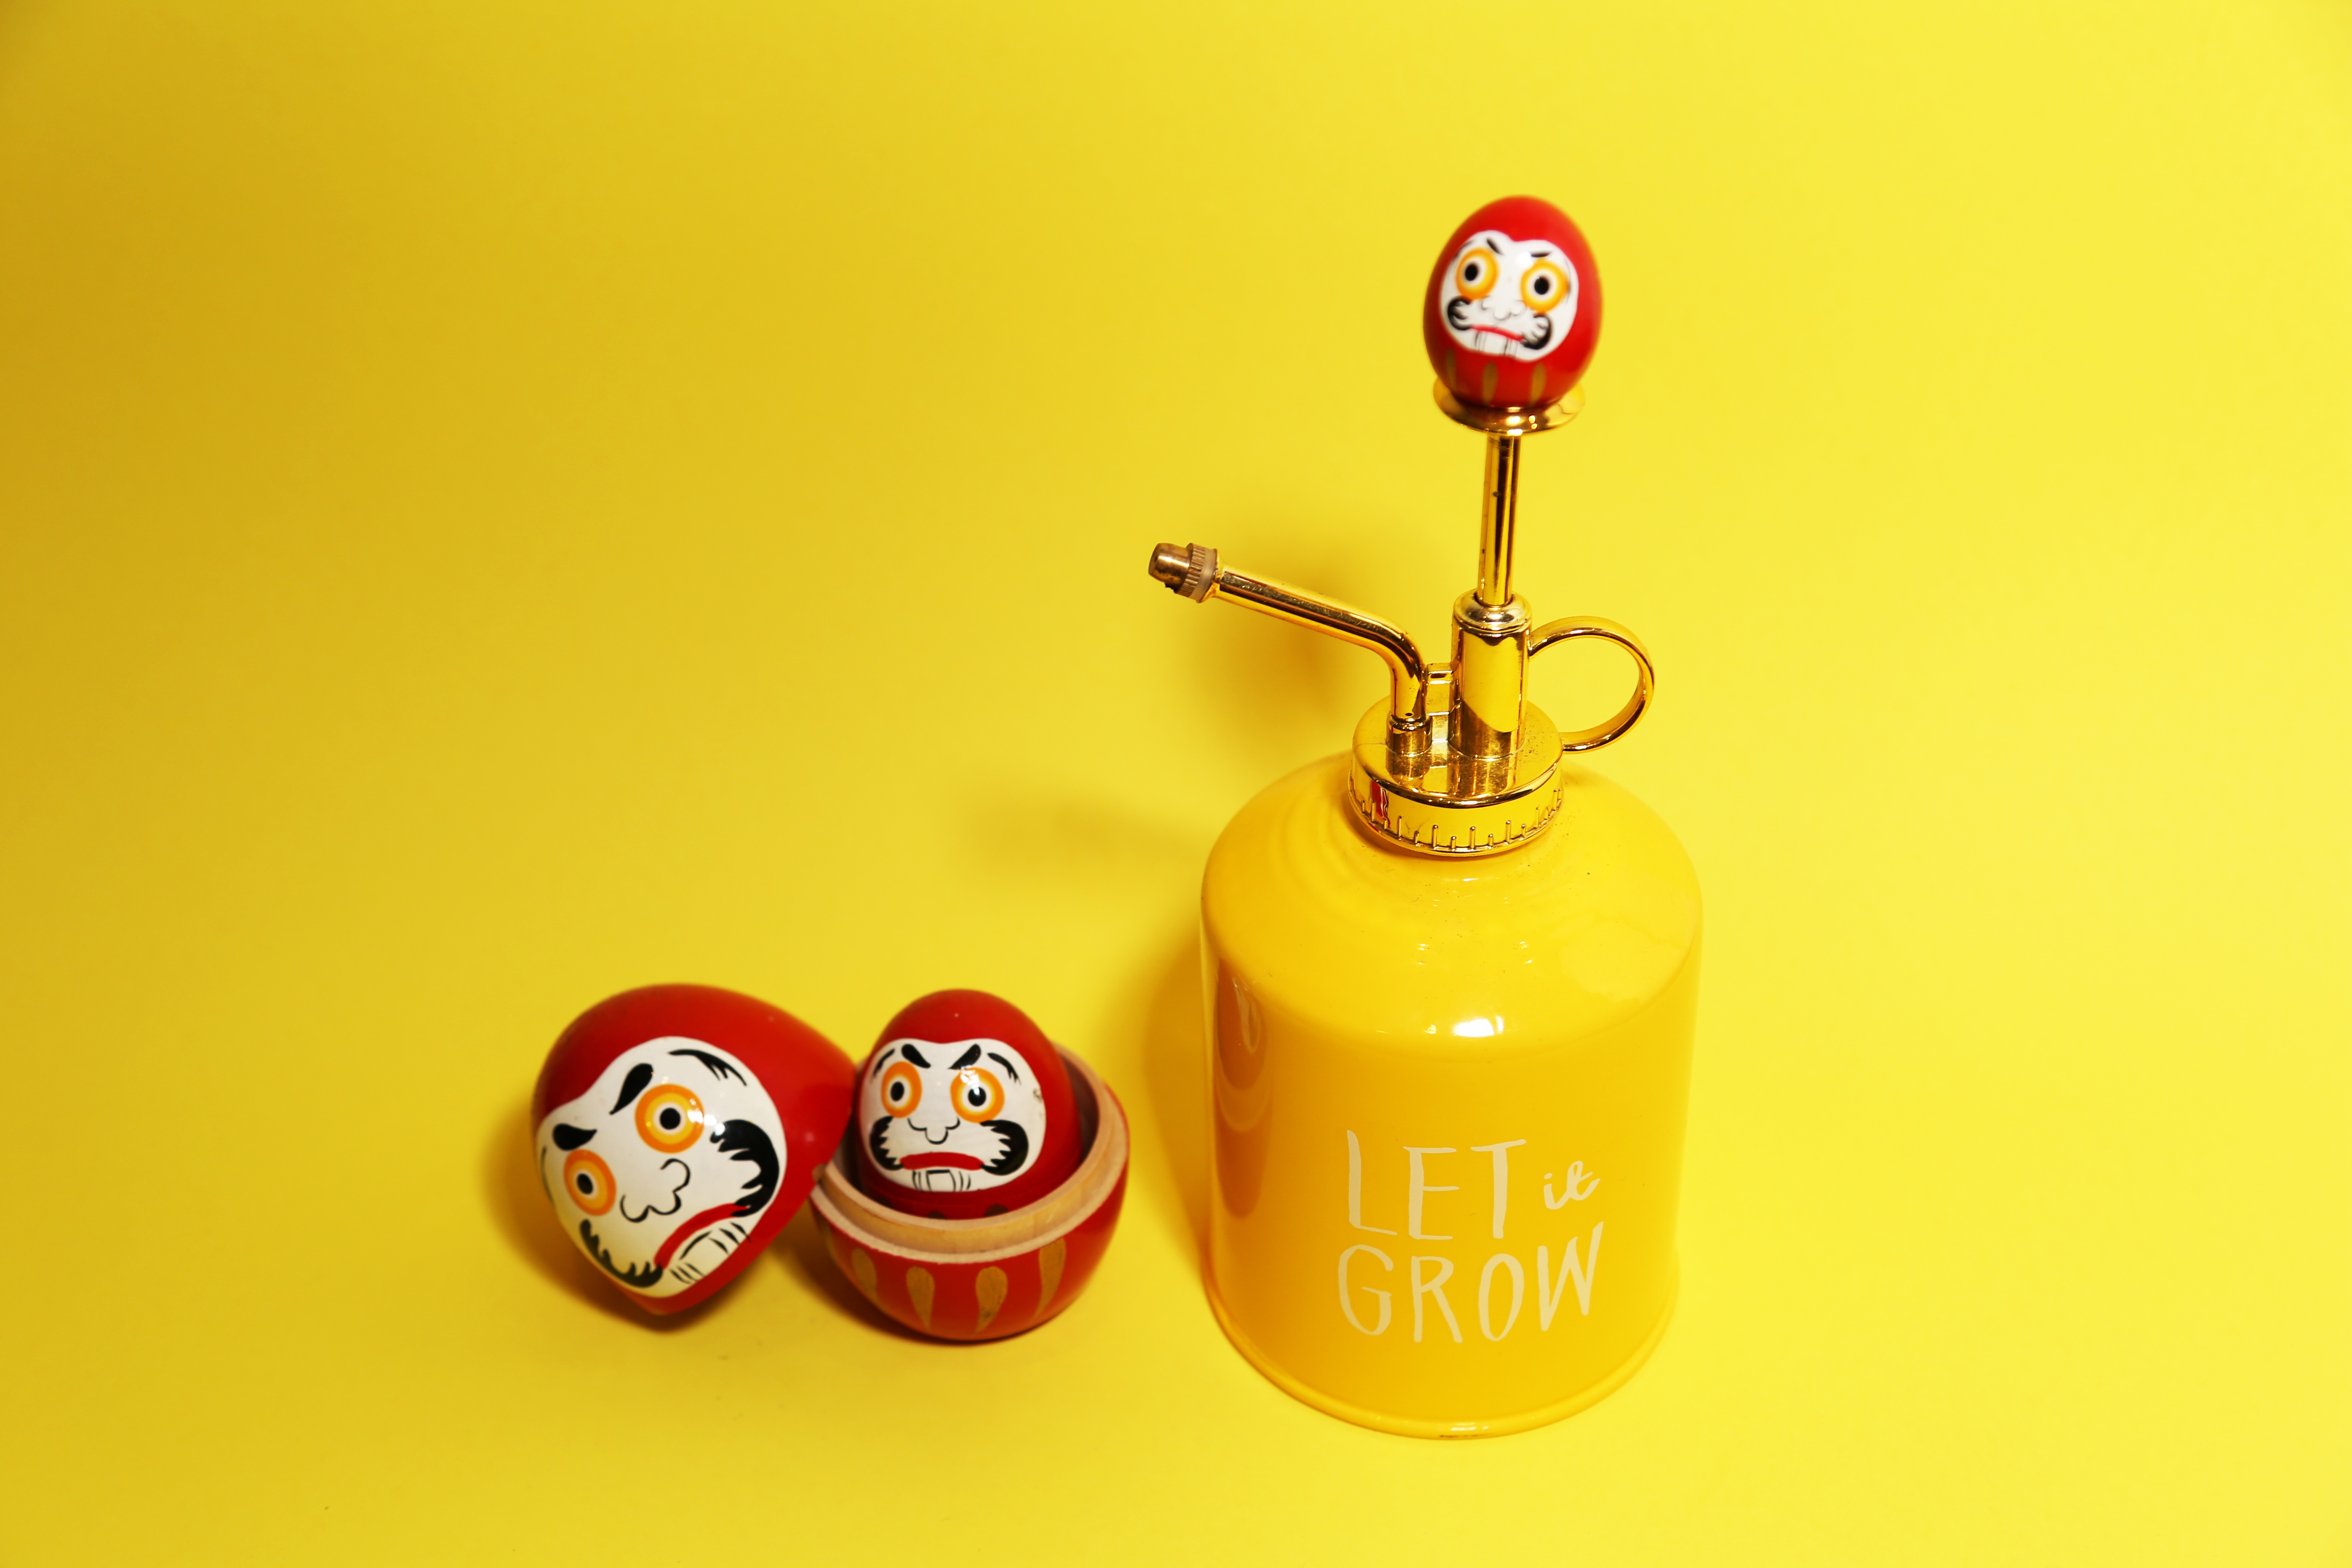
yellow